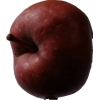
Label: Apple 18